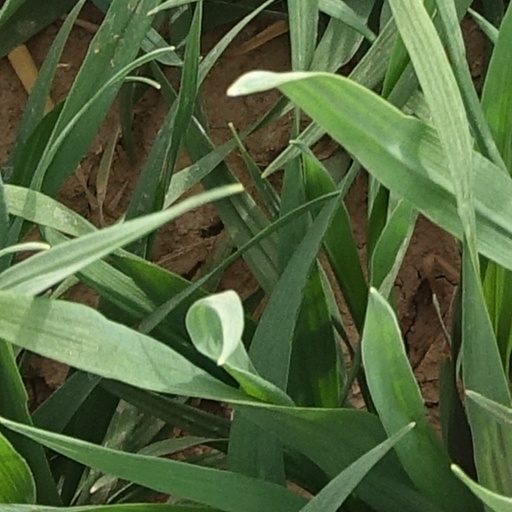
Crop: wheat